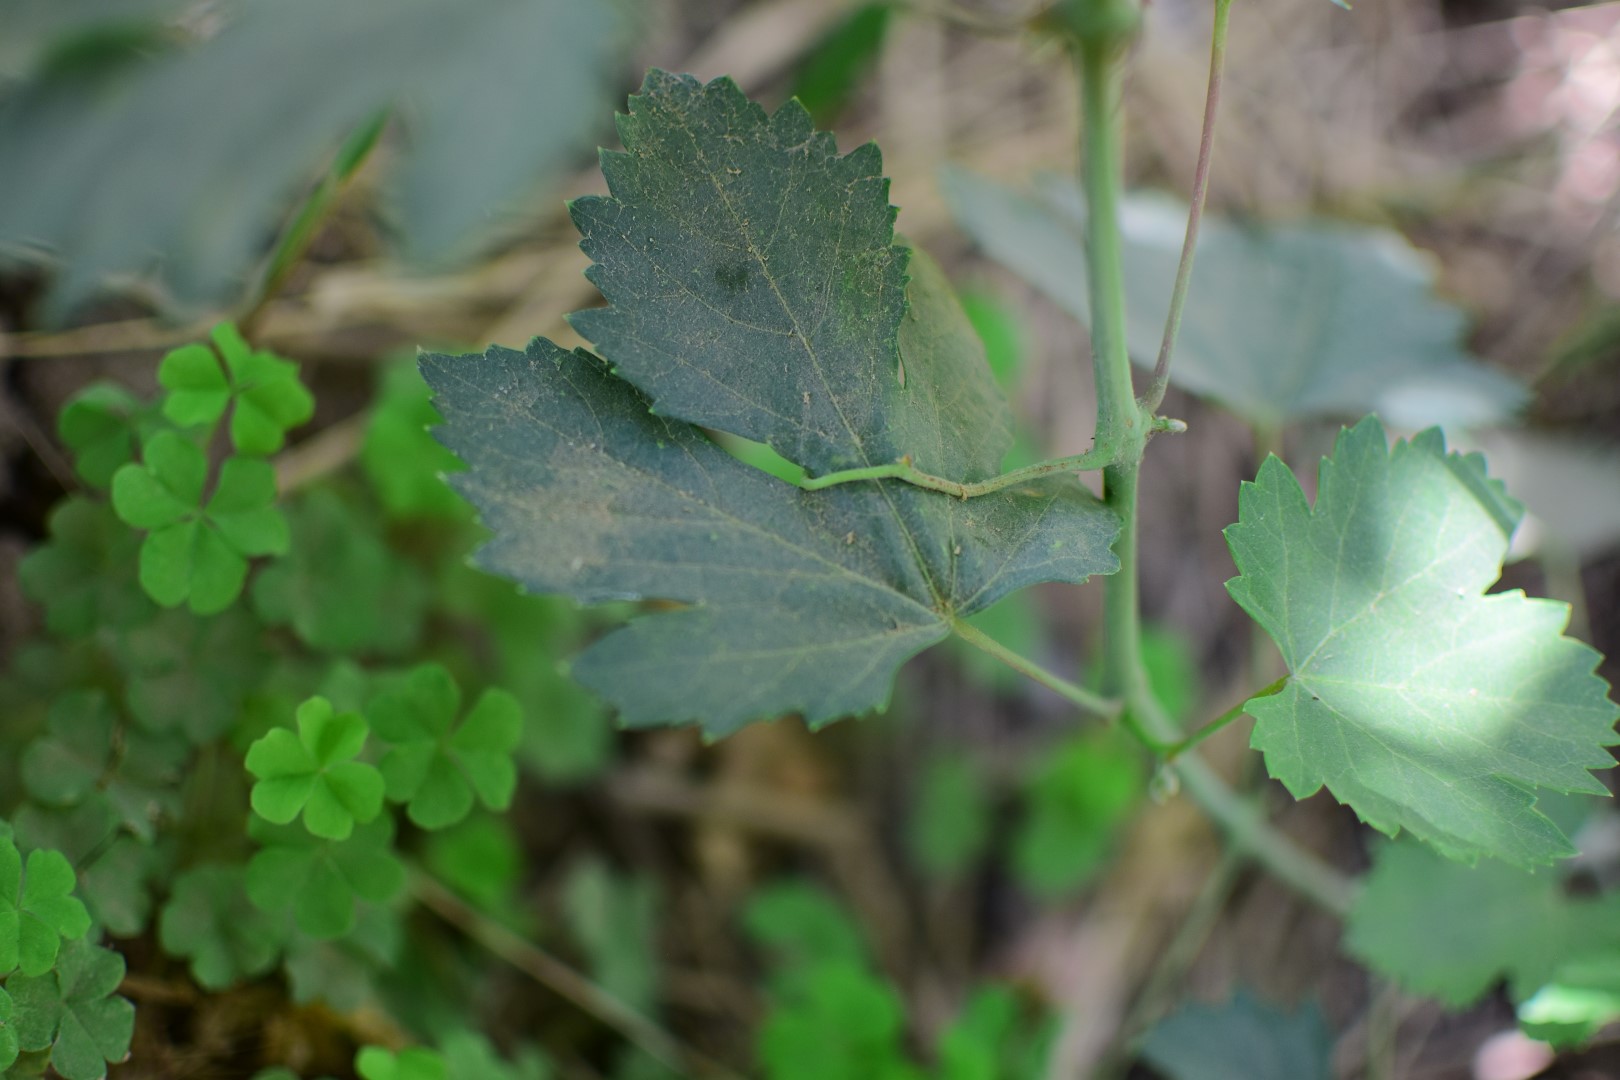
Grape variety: Halawani